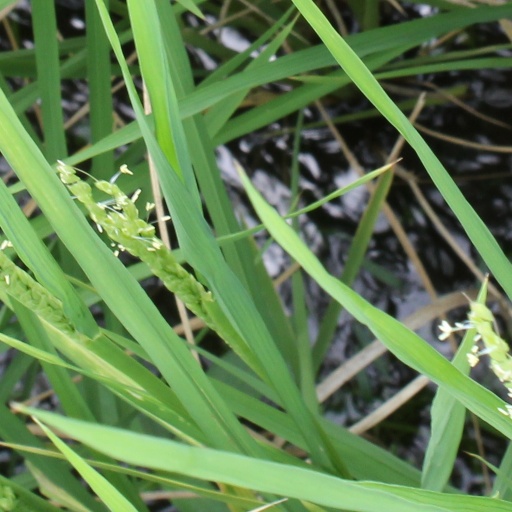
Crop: rice